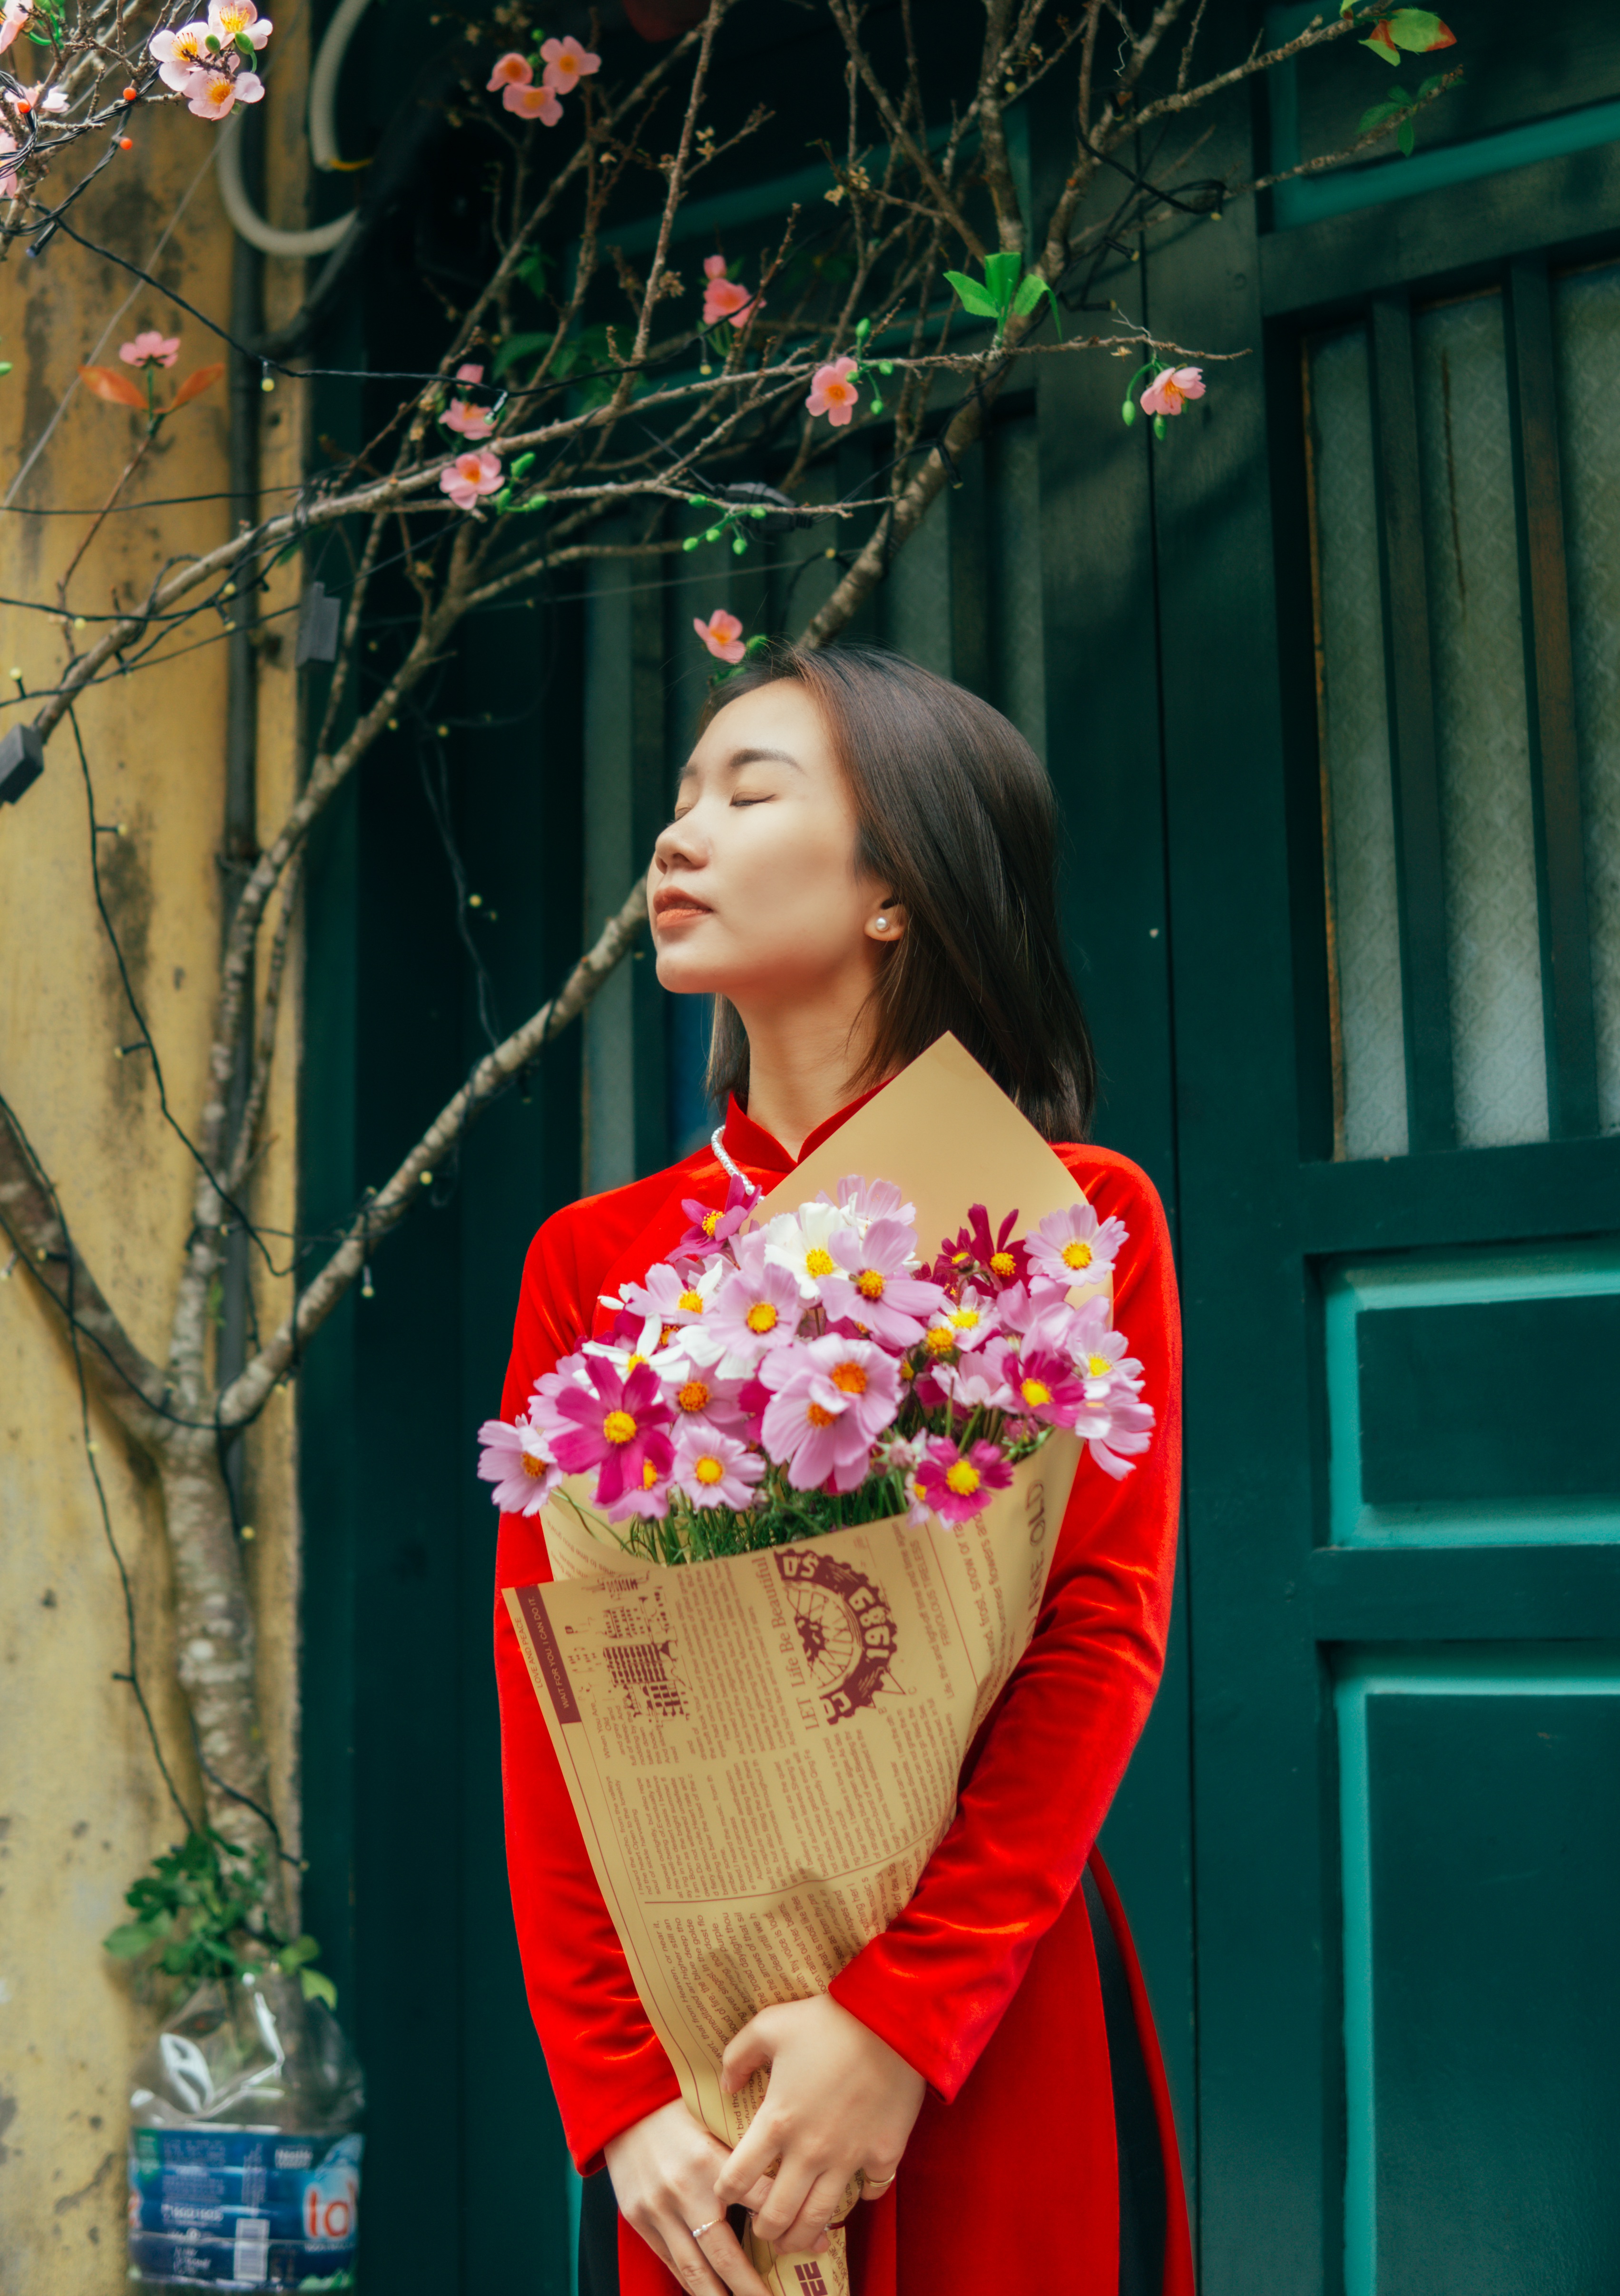
woman, sleeve, waist, fashion design, twig, water bottle, trunk, formal wear, electric blue, pattern, event, magenta, jewellery, fashion model, peach, abdomen, vintage clothing, fashion accessory, floral design, flower arranging, day dress, tradition, floristry, kimono, visual arts, costume, haute couture, portrait photography, belt, photo shoot, top, necklace